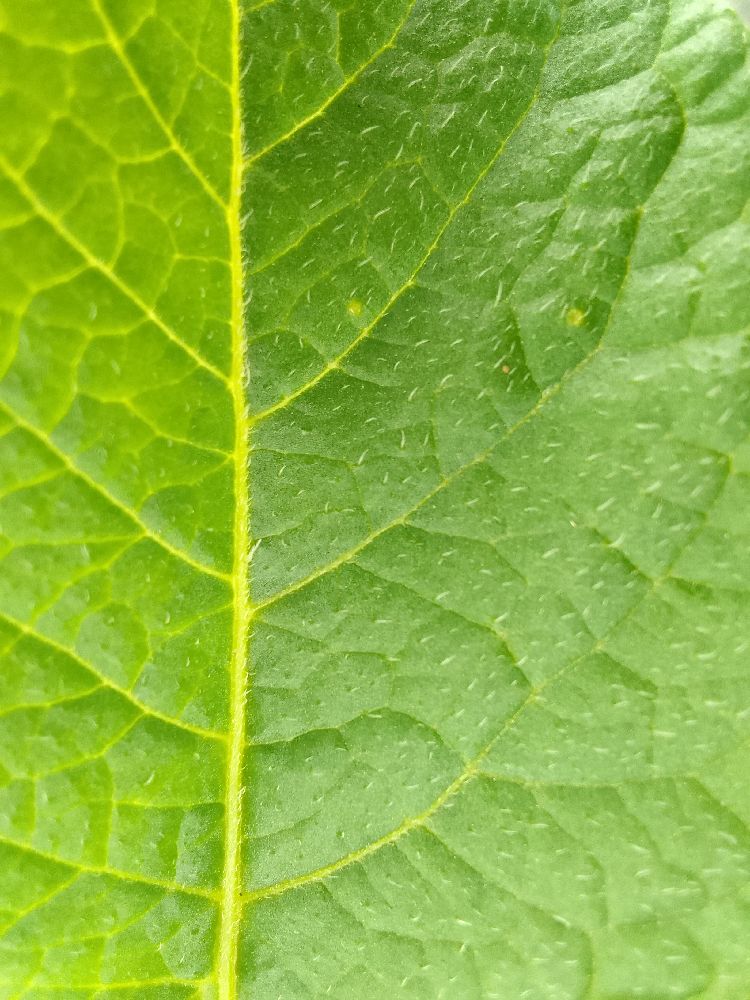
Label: Healthy